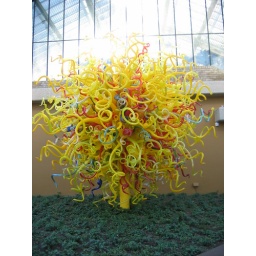
This is within the glass houses - part of a new sculpture series at the gardens